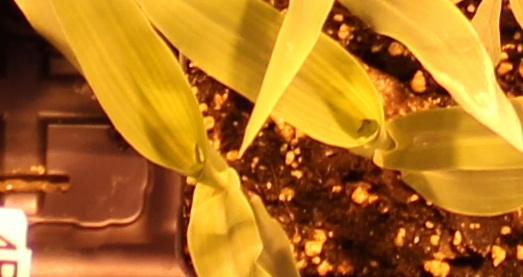
Label: Corn